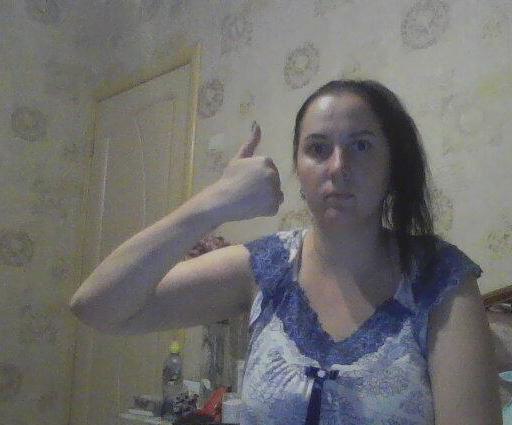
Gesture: like